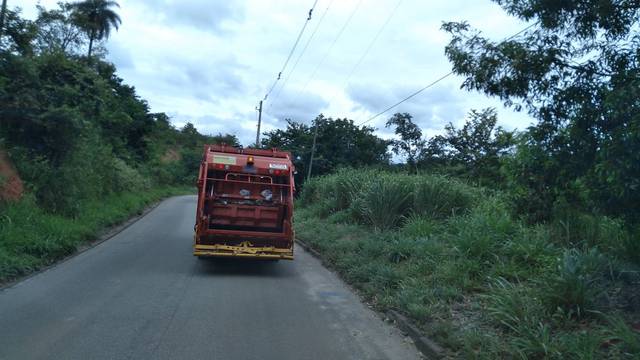
Region: Brazil
Coordinates: -19.873, -43.857